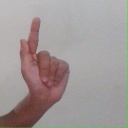
अक्षर: ळ